Are Women People?

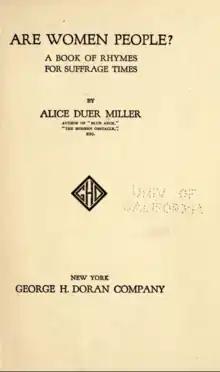
Title Page: Are Women People? A Book of Rhymes for Suffrage Times by Alice Duer Miller. Published by George H. Doran Company, New York, 1915

The first section, the "Treacherous Texts", contains satirical poetry that was written in direct response to a quote often from a public official that openly expressed anti-feminist and anti-suffragist ideals. Her poems in this section varied from satirical and comical to biting and harsh critiques of the quotes to which she was responding. She included these quotes above each poem for this section. One prime example of her use of this format was in her poem "Representation", wherein which Miller writes in response to a quote by Vice President Thomas R. Marshall: